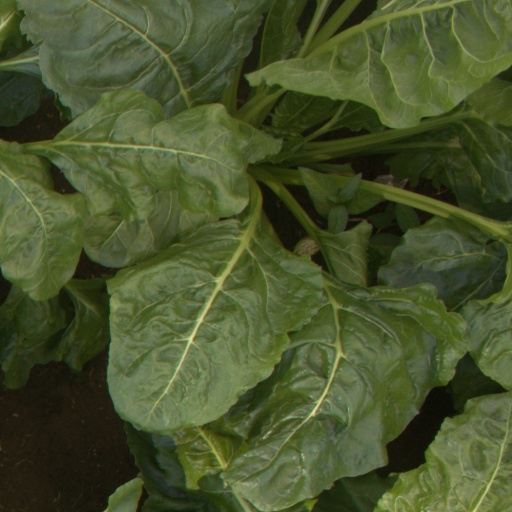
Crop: sugar beet